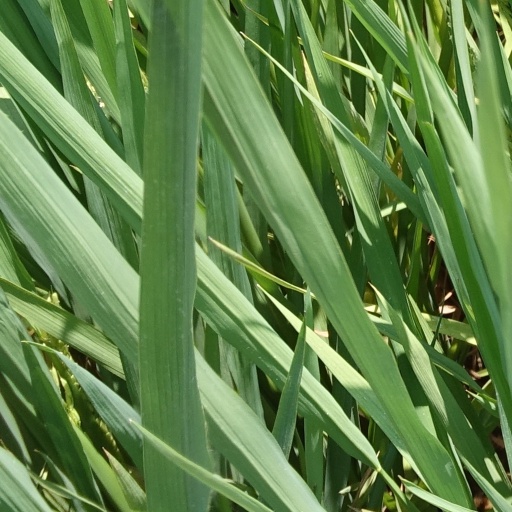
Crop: rice